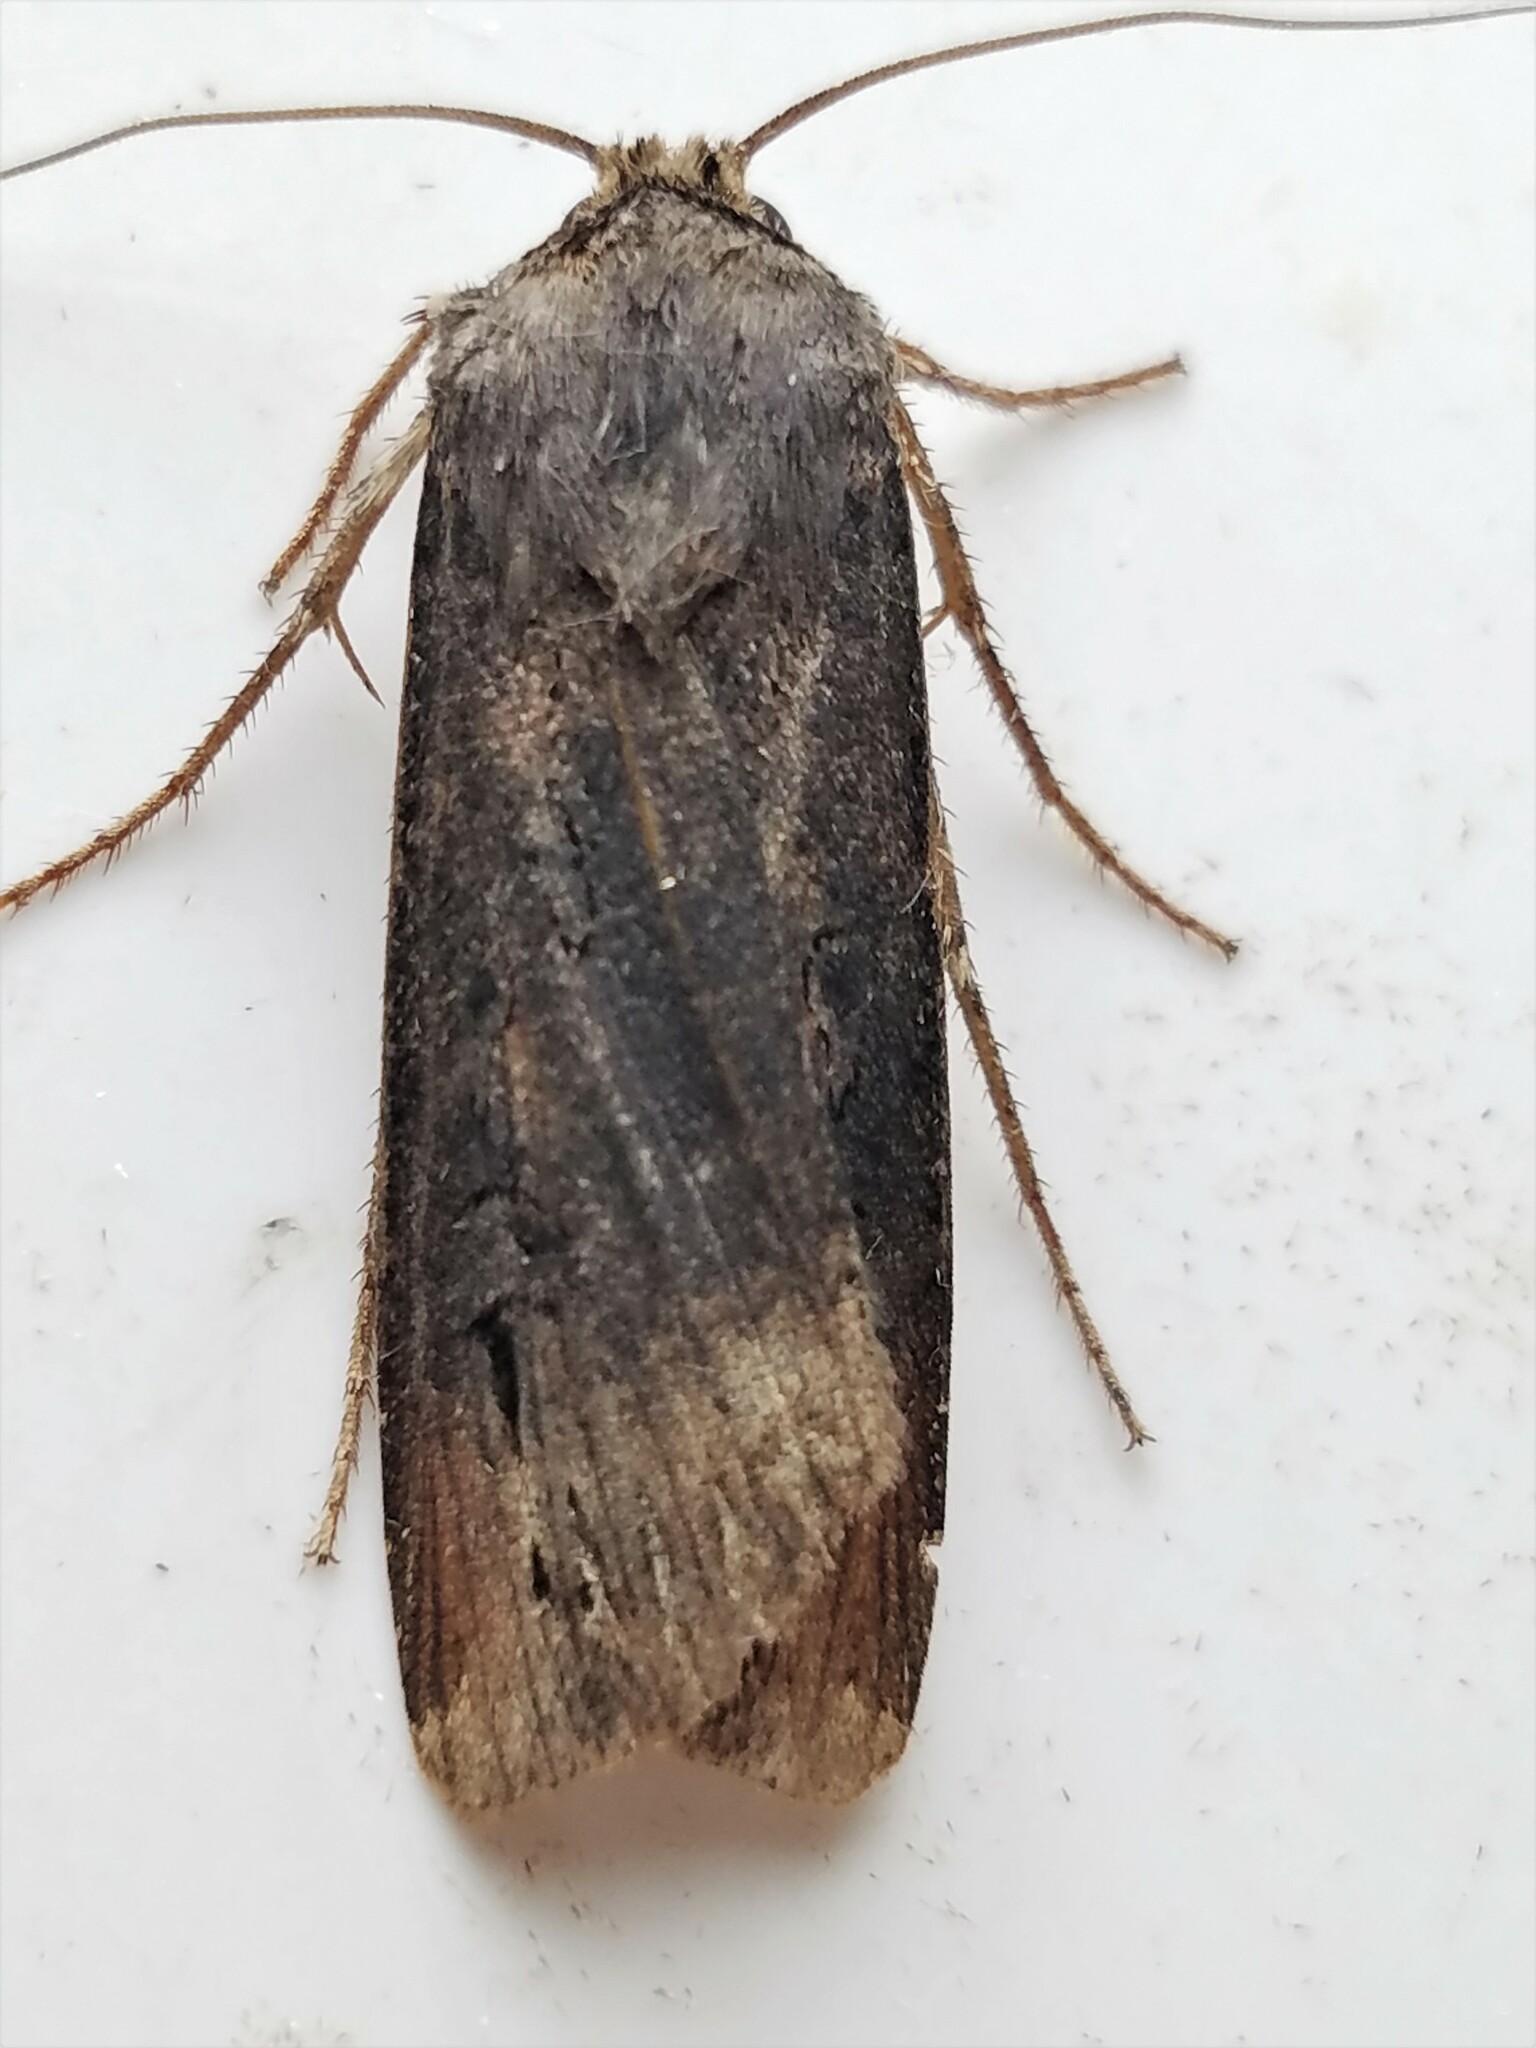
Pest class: cutworms